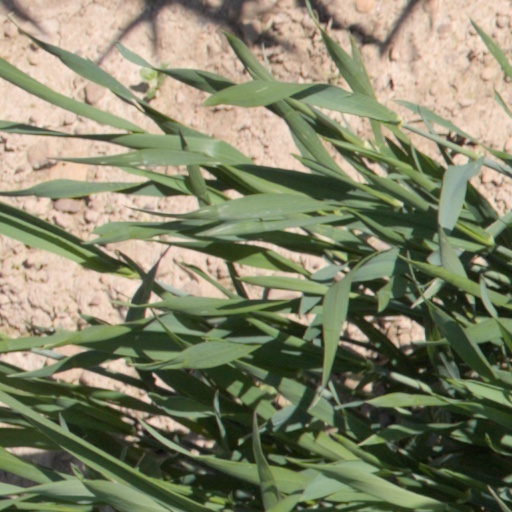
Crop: wheat